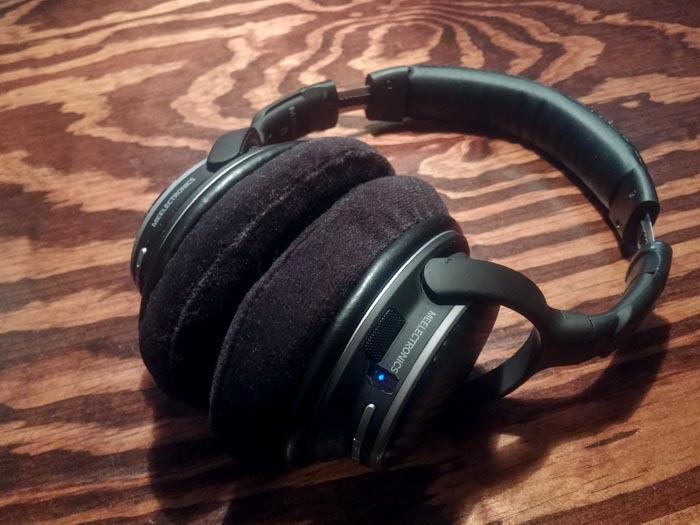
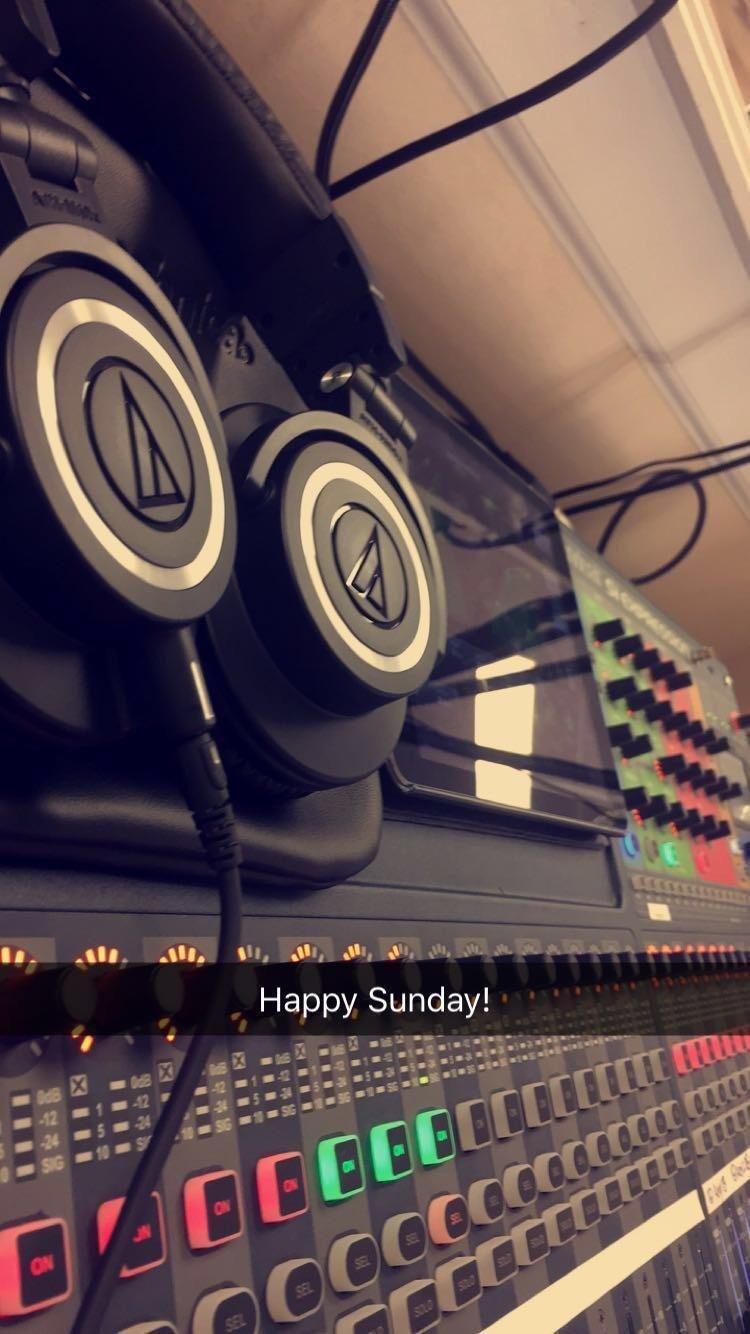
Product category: headphones
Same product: no